Oldřich Škácha

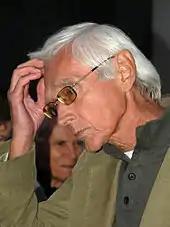
Oldřich Škácha (2012)

Oldřich Škácha (16 October 1941 – 29 March 2014) was a Czech photographer and anti-communist dissident during the Czechoslovak Socialist Republic era in the 1970s. He was a signatory of Charter 77 in 1977.